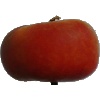
Label: Nectarine Flat 1